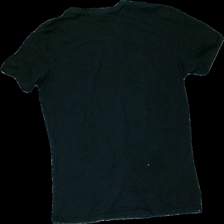
View: back
Type: T-shirt
Category: Unisex
Brand: Rip Curl
Colors: Black, Blue
Material: 100% cotton
Pattern: Logo print
Cut: Regular
Size: M
Season: All
Price range: <50
Recommended usage: Reuse
Comment: dammig